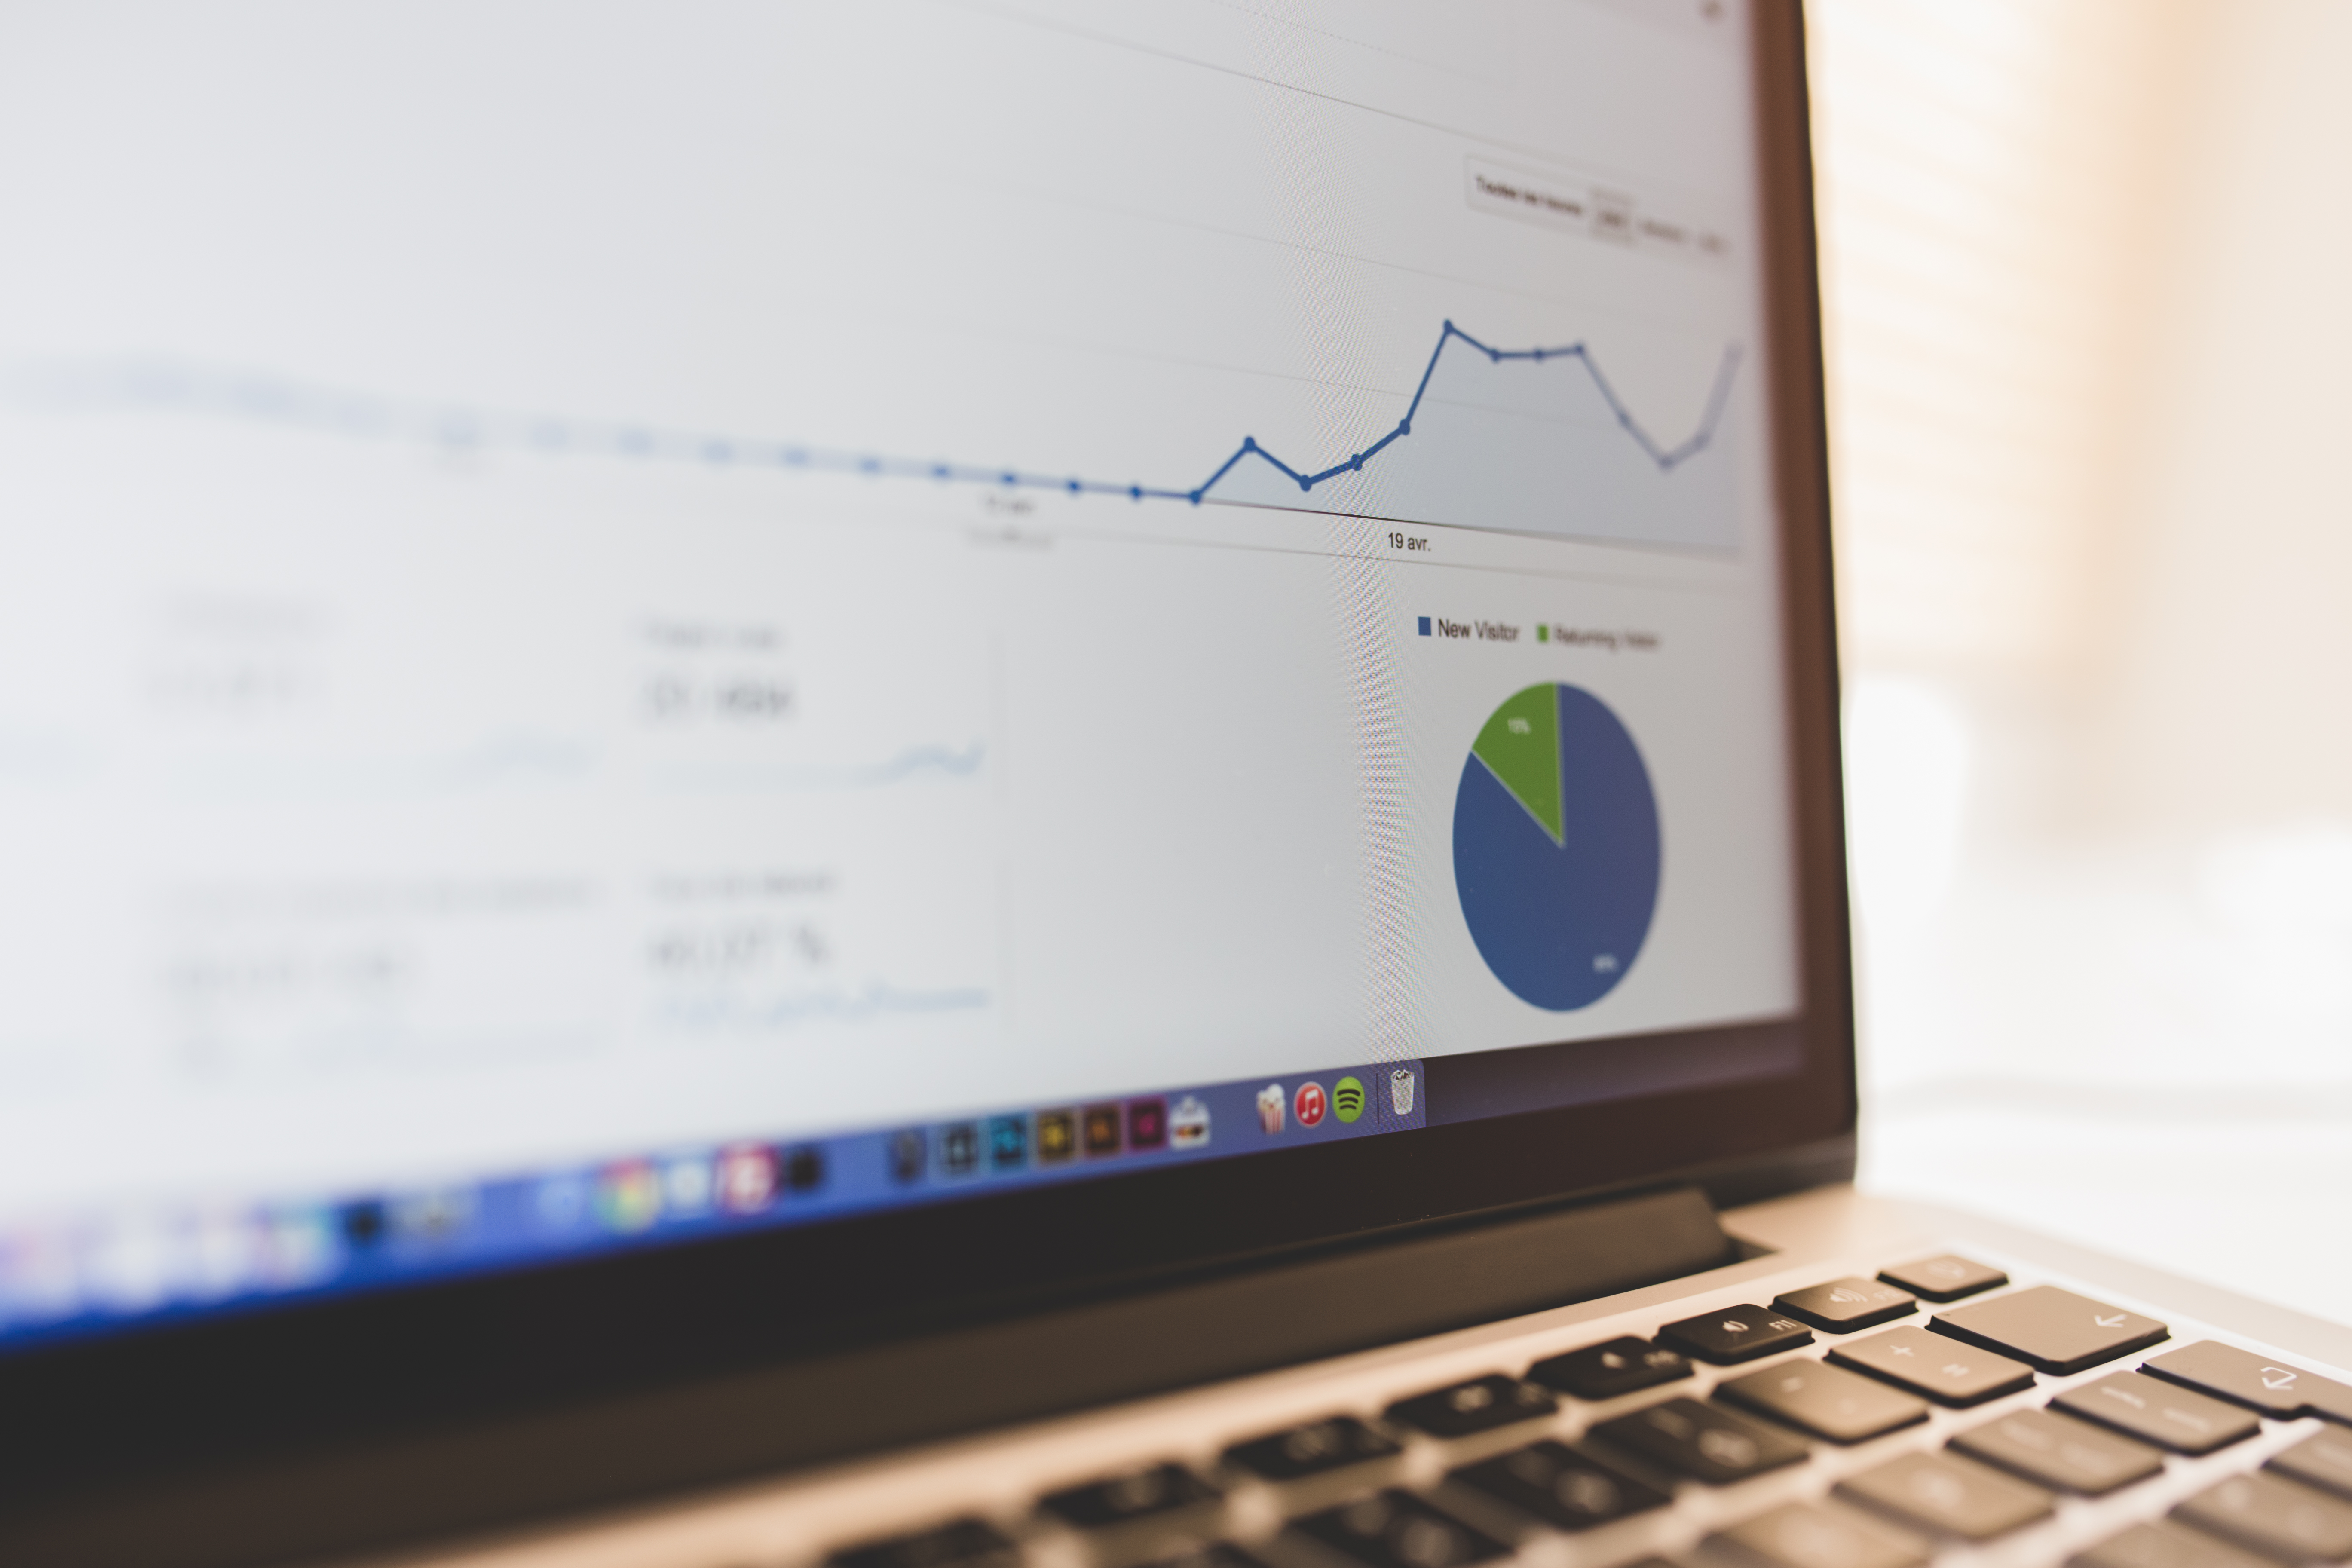
notebook, computer, macbook, writing, business, brand, design, report, learning, document, multimedia, presentation, graphs, personal computer, analytics, charts, computer program, google analytics, ctr